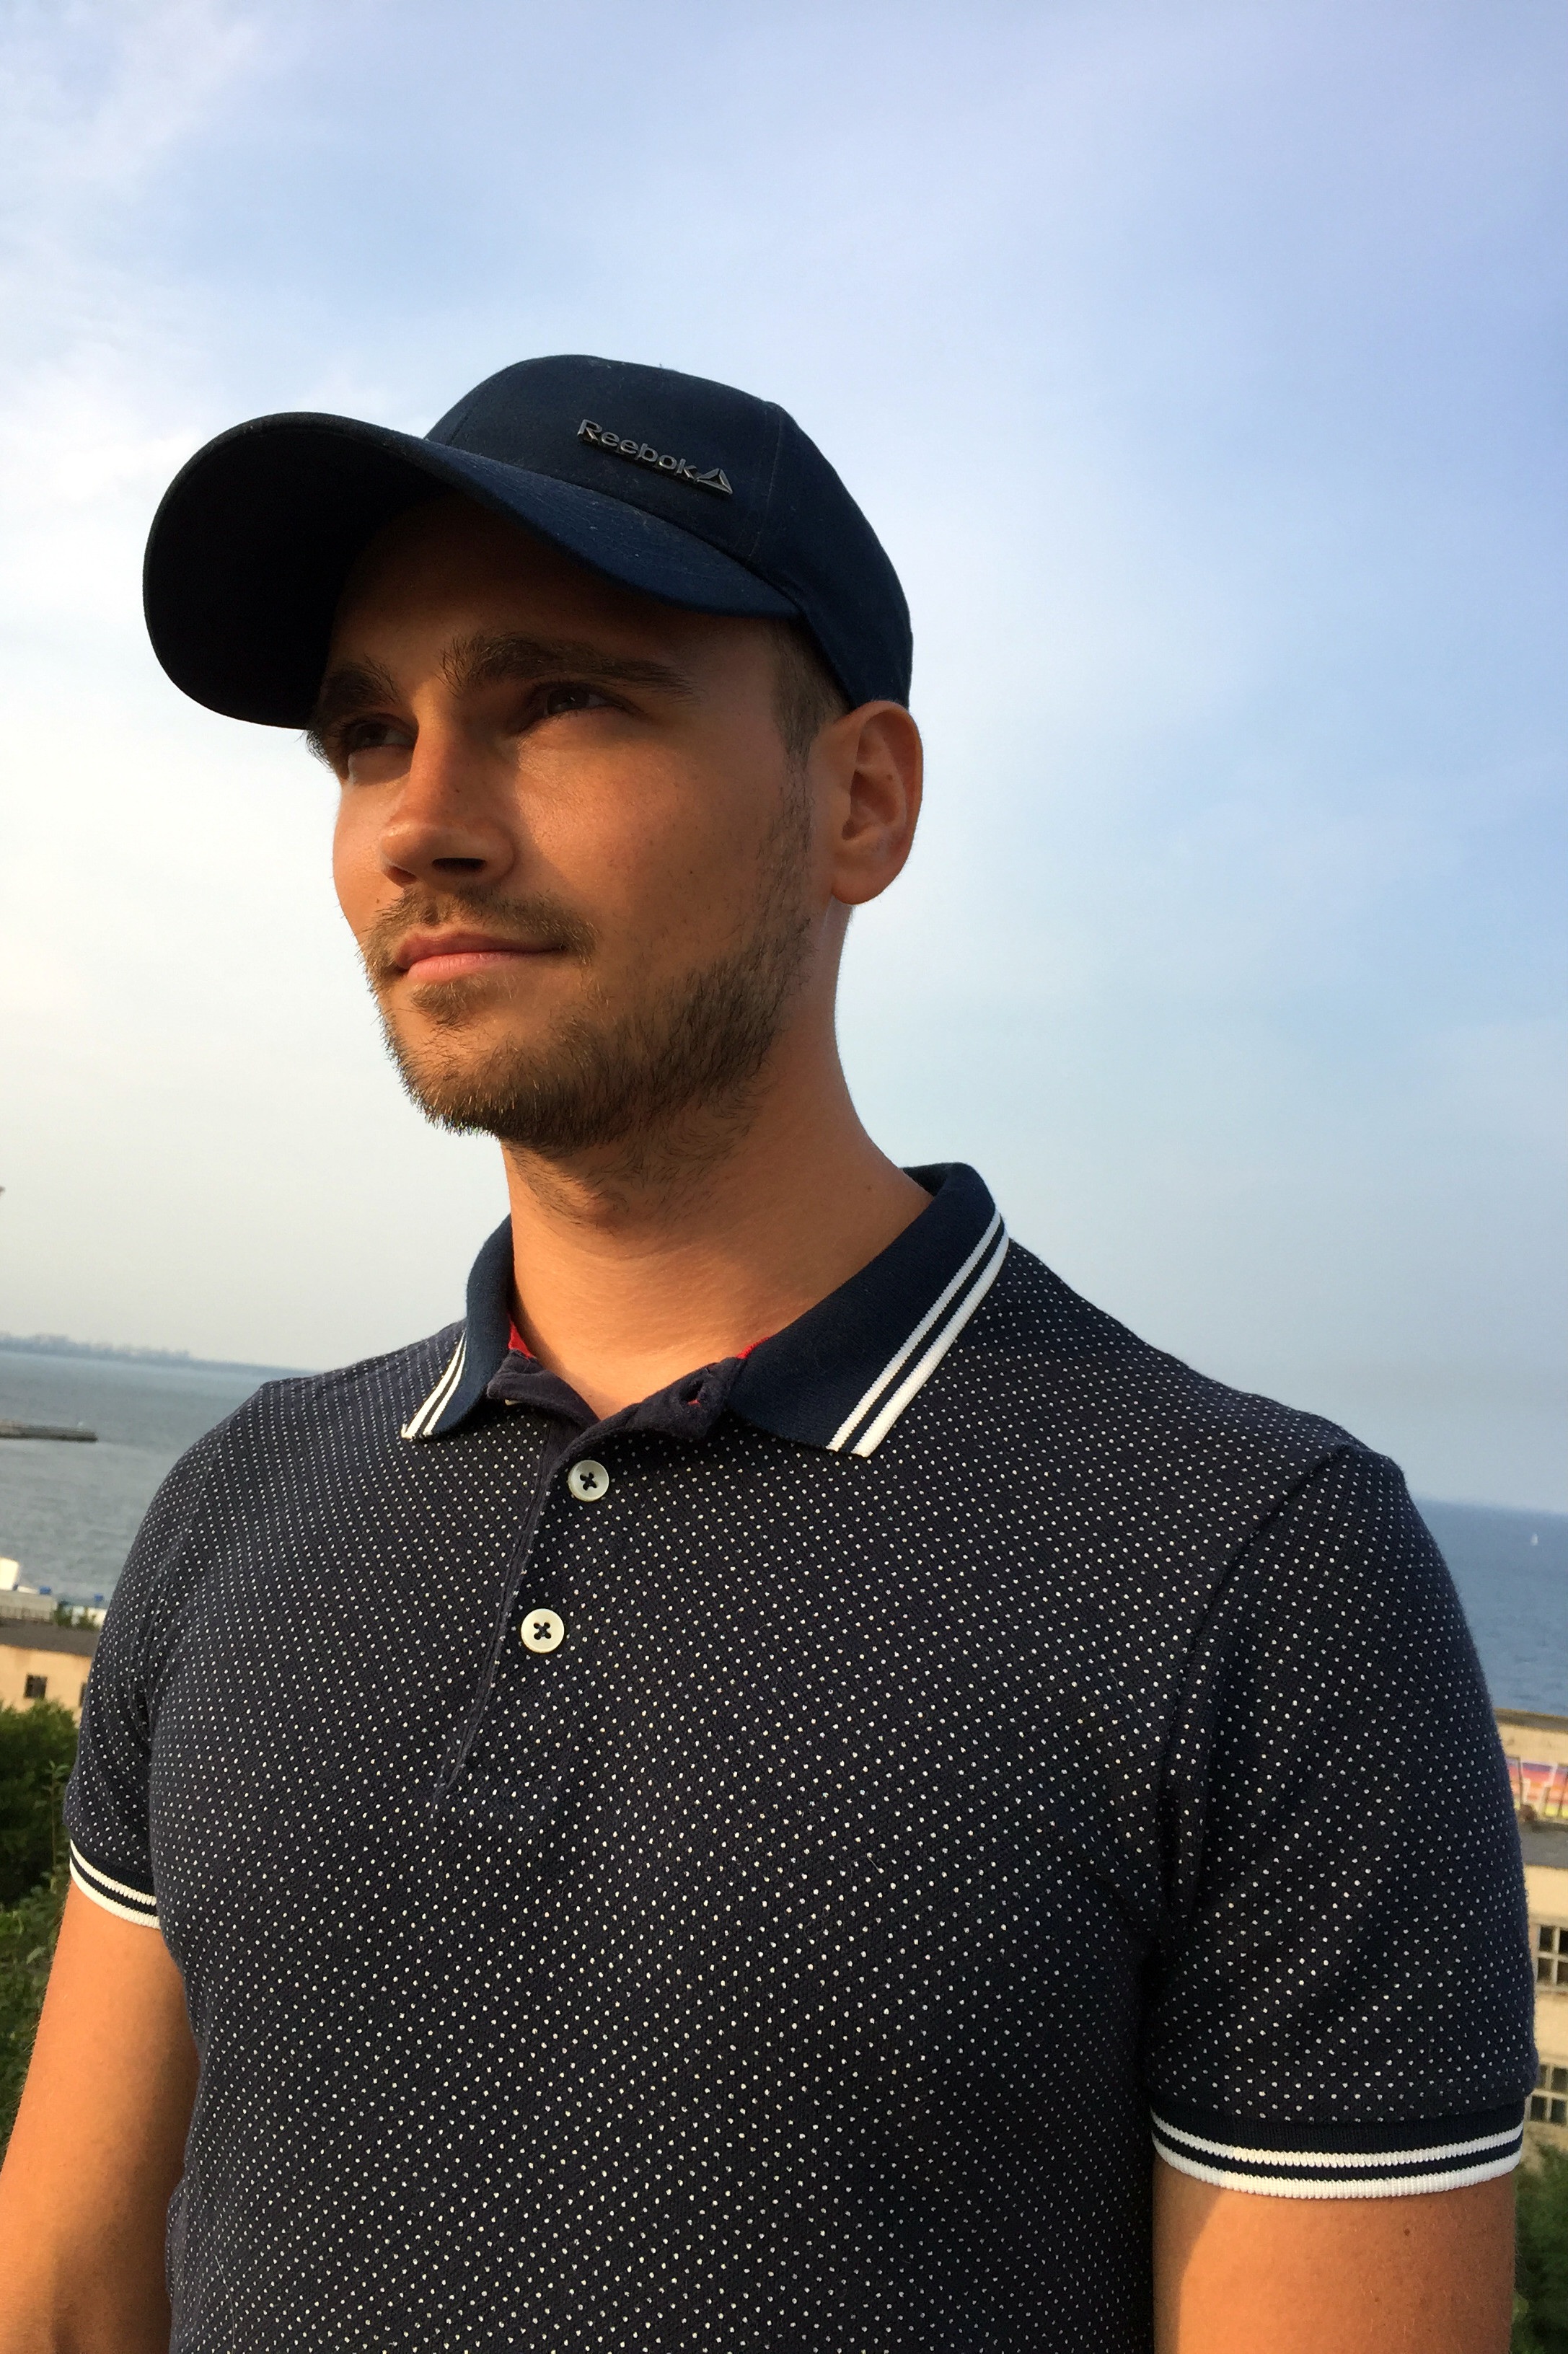
man, person, photo, summer, model, profession, clothing, cap, young man, background sea, looking into the distance, facial hair, military officer, military person